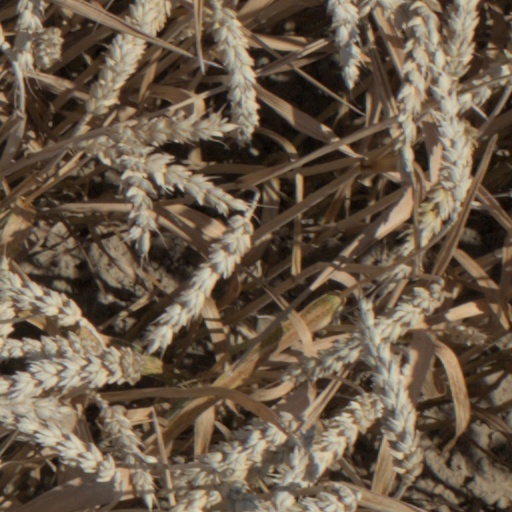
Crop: wheat